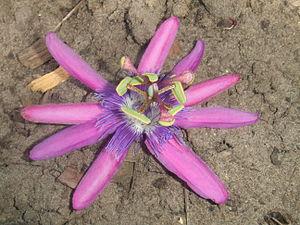
La flore en Colombie se caractérise par une biodiversité importante, avec le taux le plus élevé d'espèces par unité de surface à travers le monde. Plus de 130 000 espèces ont été signalées sur le territoire colombien.